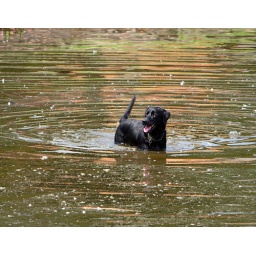
Dog playing in water at duck pond.